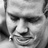
Emotion: sad